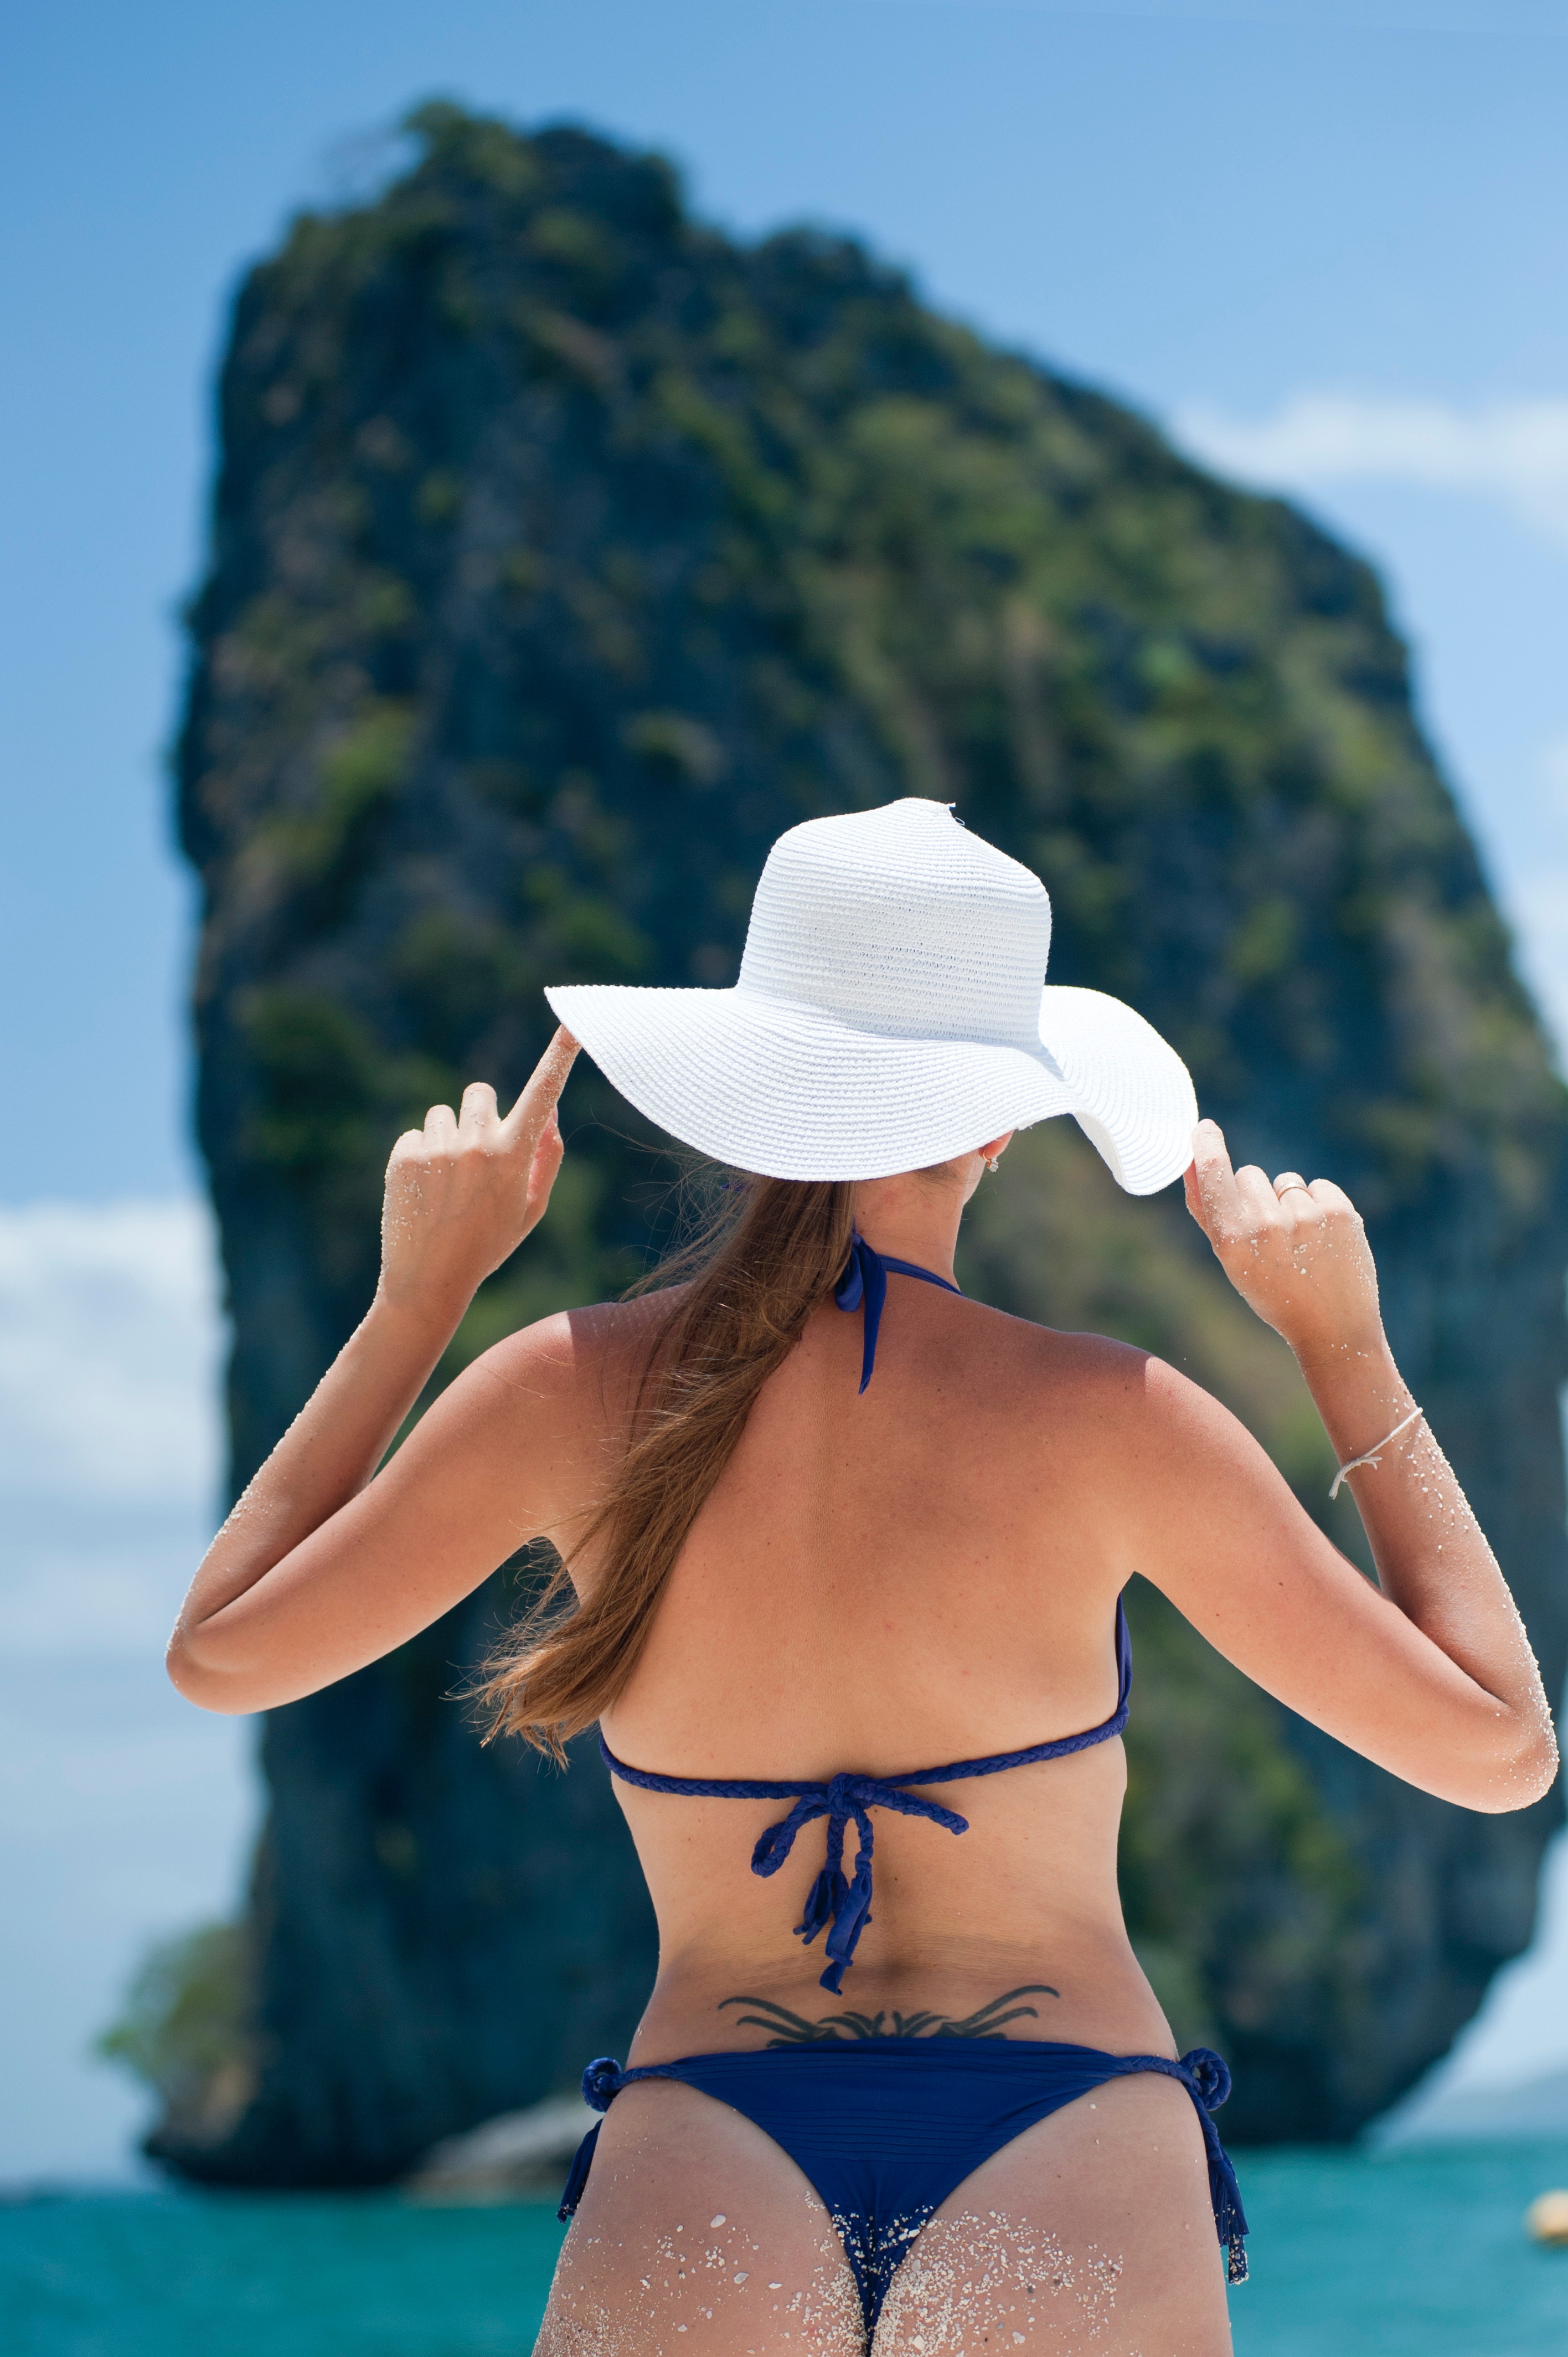
bikini, clothing, skin, vacation, hat, undergarment, beauty, summer, sun tanning, beach, swimwear, sun hat, sea, fun, headgear, blond, lingerie, leg, long hair, model, fashion accessory, sand, photography, cowboy hat, leisure, abdomen, photo shoot, tropics, black hair, ocean, coast, trunk, back, thigh